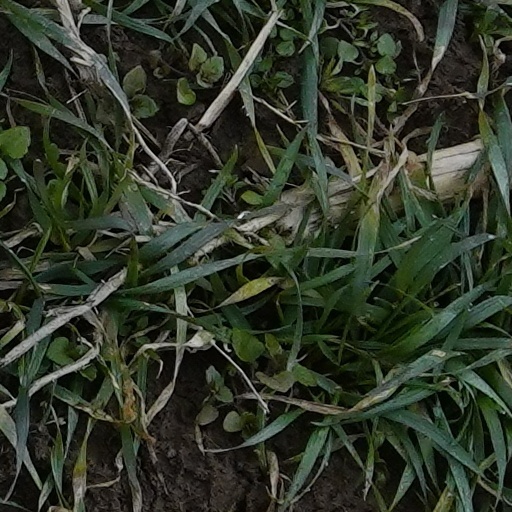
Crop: wheat